Christ Catholic Church

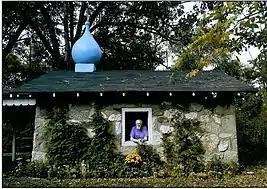

After this, over the years the denomination, headed by Pruter, moved its headquarters from Boston to New Hampshire, then to Scottsdale in Arizona, then to Chicago, and then finally, in the early 1980s, to Highlandsville in Missouri. In Highlandsville, Pruter was the bishop of a small chapel called the Cathedral Church of the Prince of Peace.